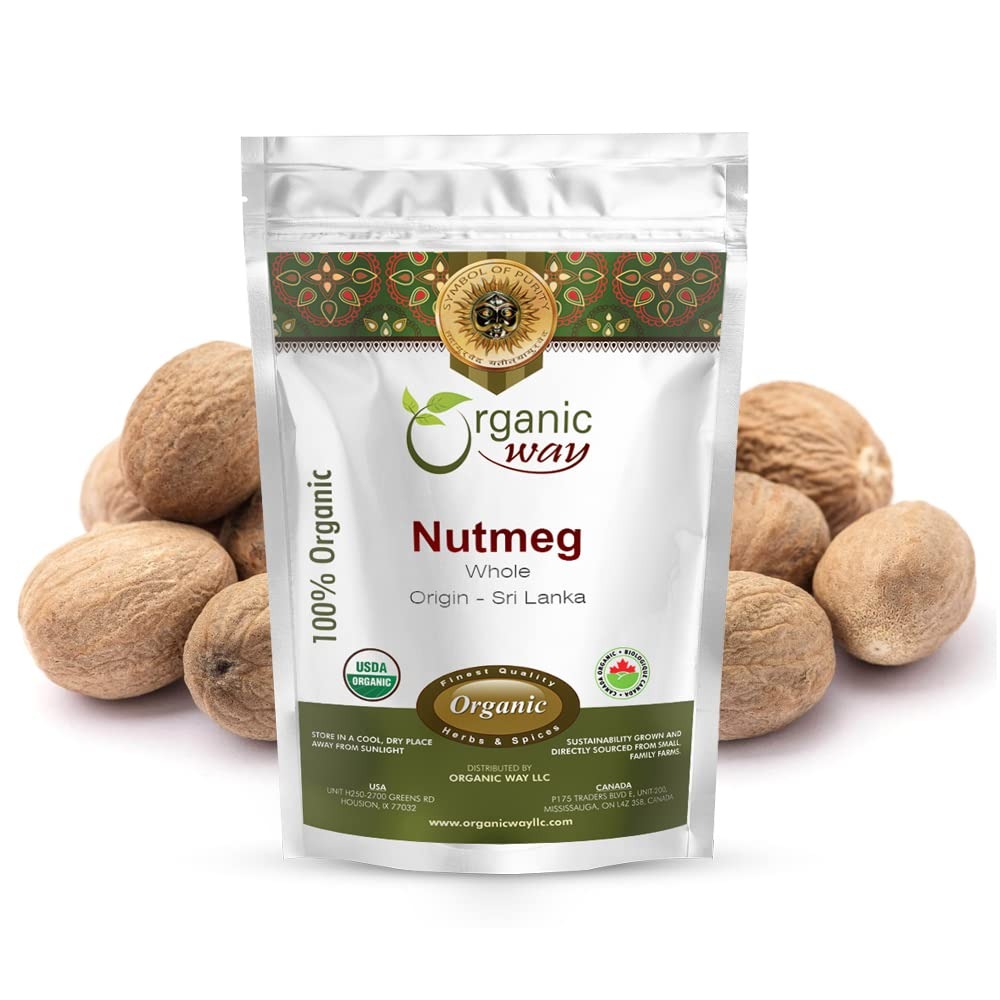
Item Name: Organic Way Premium Quality Nutmeg Whole (Myristica fragrans) - Healthy Digestion | Organic & Kosher Certified | Non GMO & Gluten Free | USDA Certified | Origin - India (1 LBS / 16 Oz)
Bullet Point 1: Certified Organic: Our nutmeg spice is cultivated following rigorous organic standards, free from synthetic pesticides and additives. Taste the true essence of nature.
Bullet Point 2: Pure and Aromatic: Our Nutmeg Spice is sourced from the finest nutmeg seeds, known for their robust aroma and intense flavor. Experience the essence of pure indulgence in every pinch.
Bullet Point 3: Intense Flavor: Our Nutmeg Spice boasts a distinct and robust flavor that enhances both sweet and savory dishes, leaving a memorable and delightful taste on your palate.
Bullet Point 4: Culinary Essential: Nutmeg's ability to transform ordinary dishes into extraordinary culinary experiences makes it a staple in kitchens worldwide.
Bullet Point 5: Preserving Freshness: Our Nutmeg Whole is packaged in airtight containers, preserving its freshness and ensuring that each use delivers the same delightful experience as the first. Store it in a cool, dark place to maintain its exceptional quality.
Product Description: <p>Nutmeg Whole that we produce is the best in the online market. It is high in potency, pure, original and even grown organically in India. You can use this product for baking and also as an ingredient in sauce. It is also widely used in beverages and ice creams and regarded for its flavoring agent and sweetish taste.</p>
Value: 16.0
Unit: Ounce

Price: 22.99